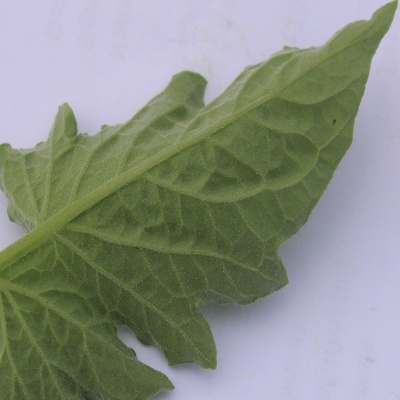
Crop: Tomato
Condition: healthy